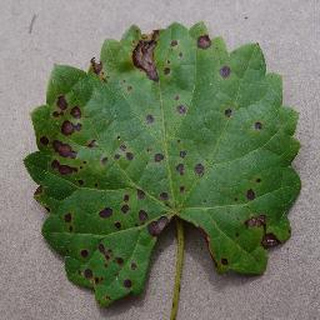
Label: grape_black_rot